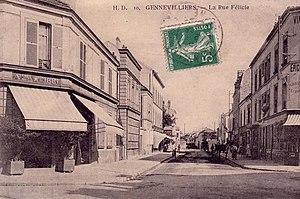
Gennevilliers.Rue Félicie.Vers l'est
La rue Félicie est une voie de communication située sur la commune de Gennevilliers.